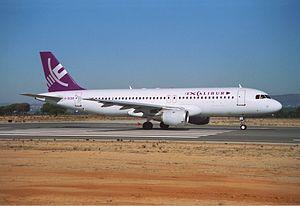
Excalibur Airways était une compagnie aérienne basée en Angleterre. Elle avait ses quartiers généraux à l'Aéroport d'East Midlands à Castle Donington dans le North West Leicestershire.